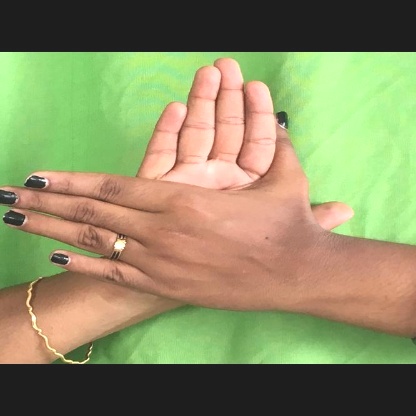
Mudra: Chakra